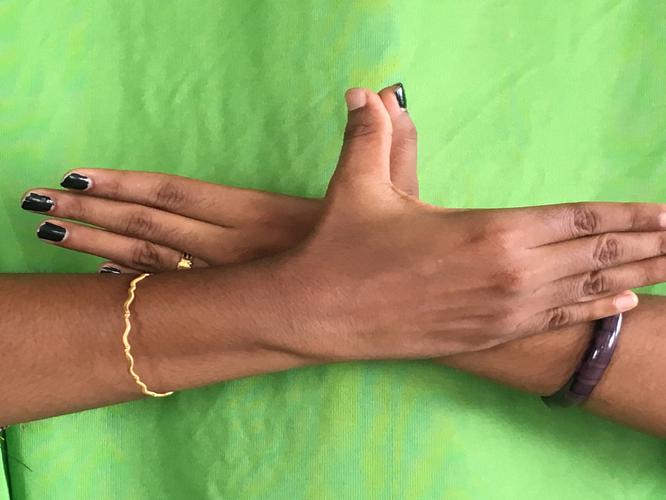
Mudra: Garuda
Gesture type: double_hand